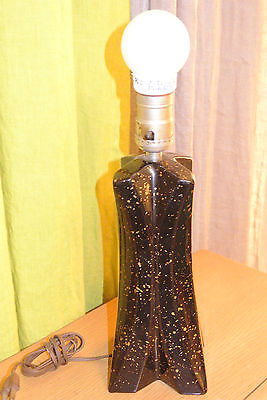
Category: table